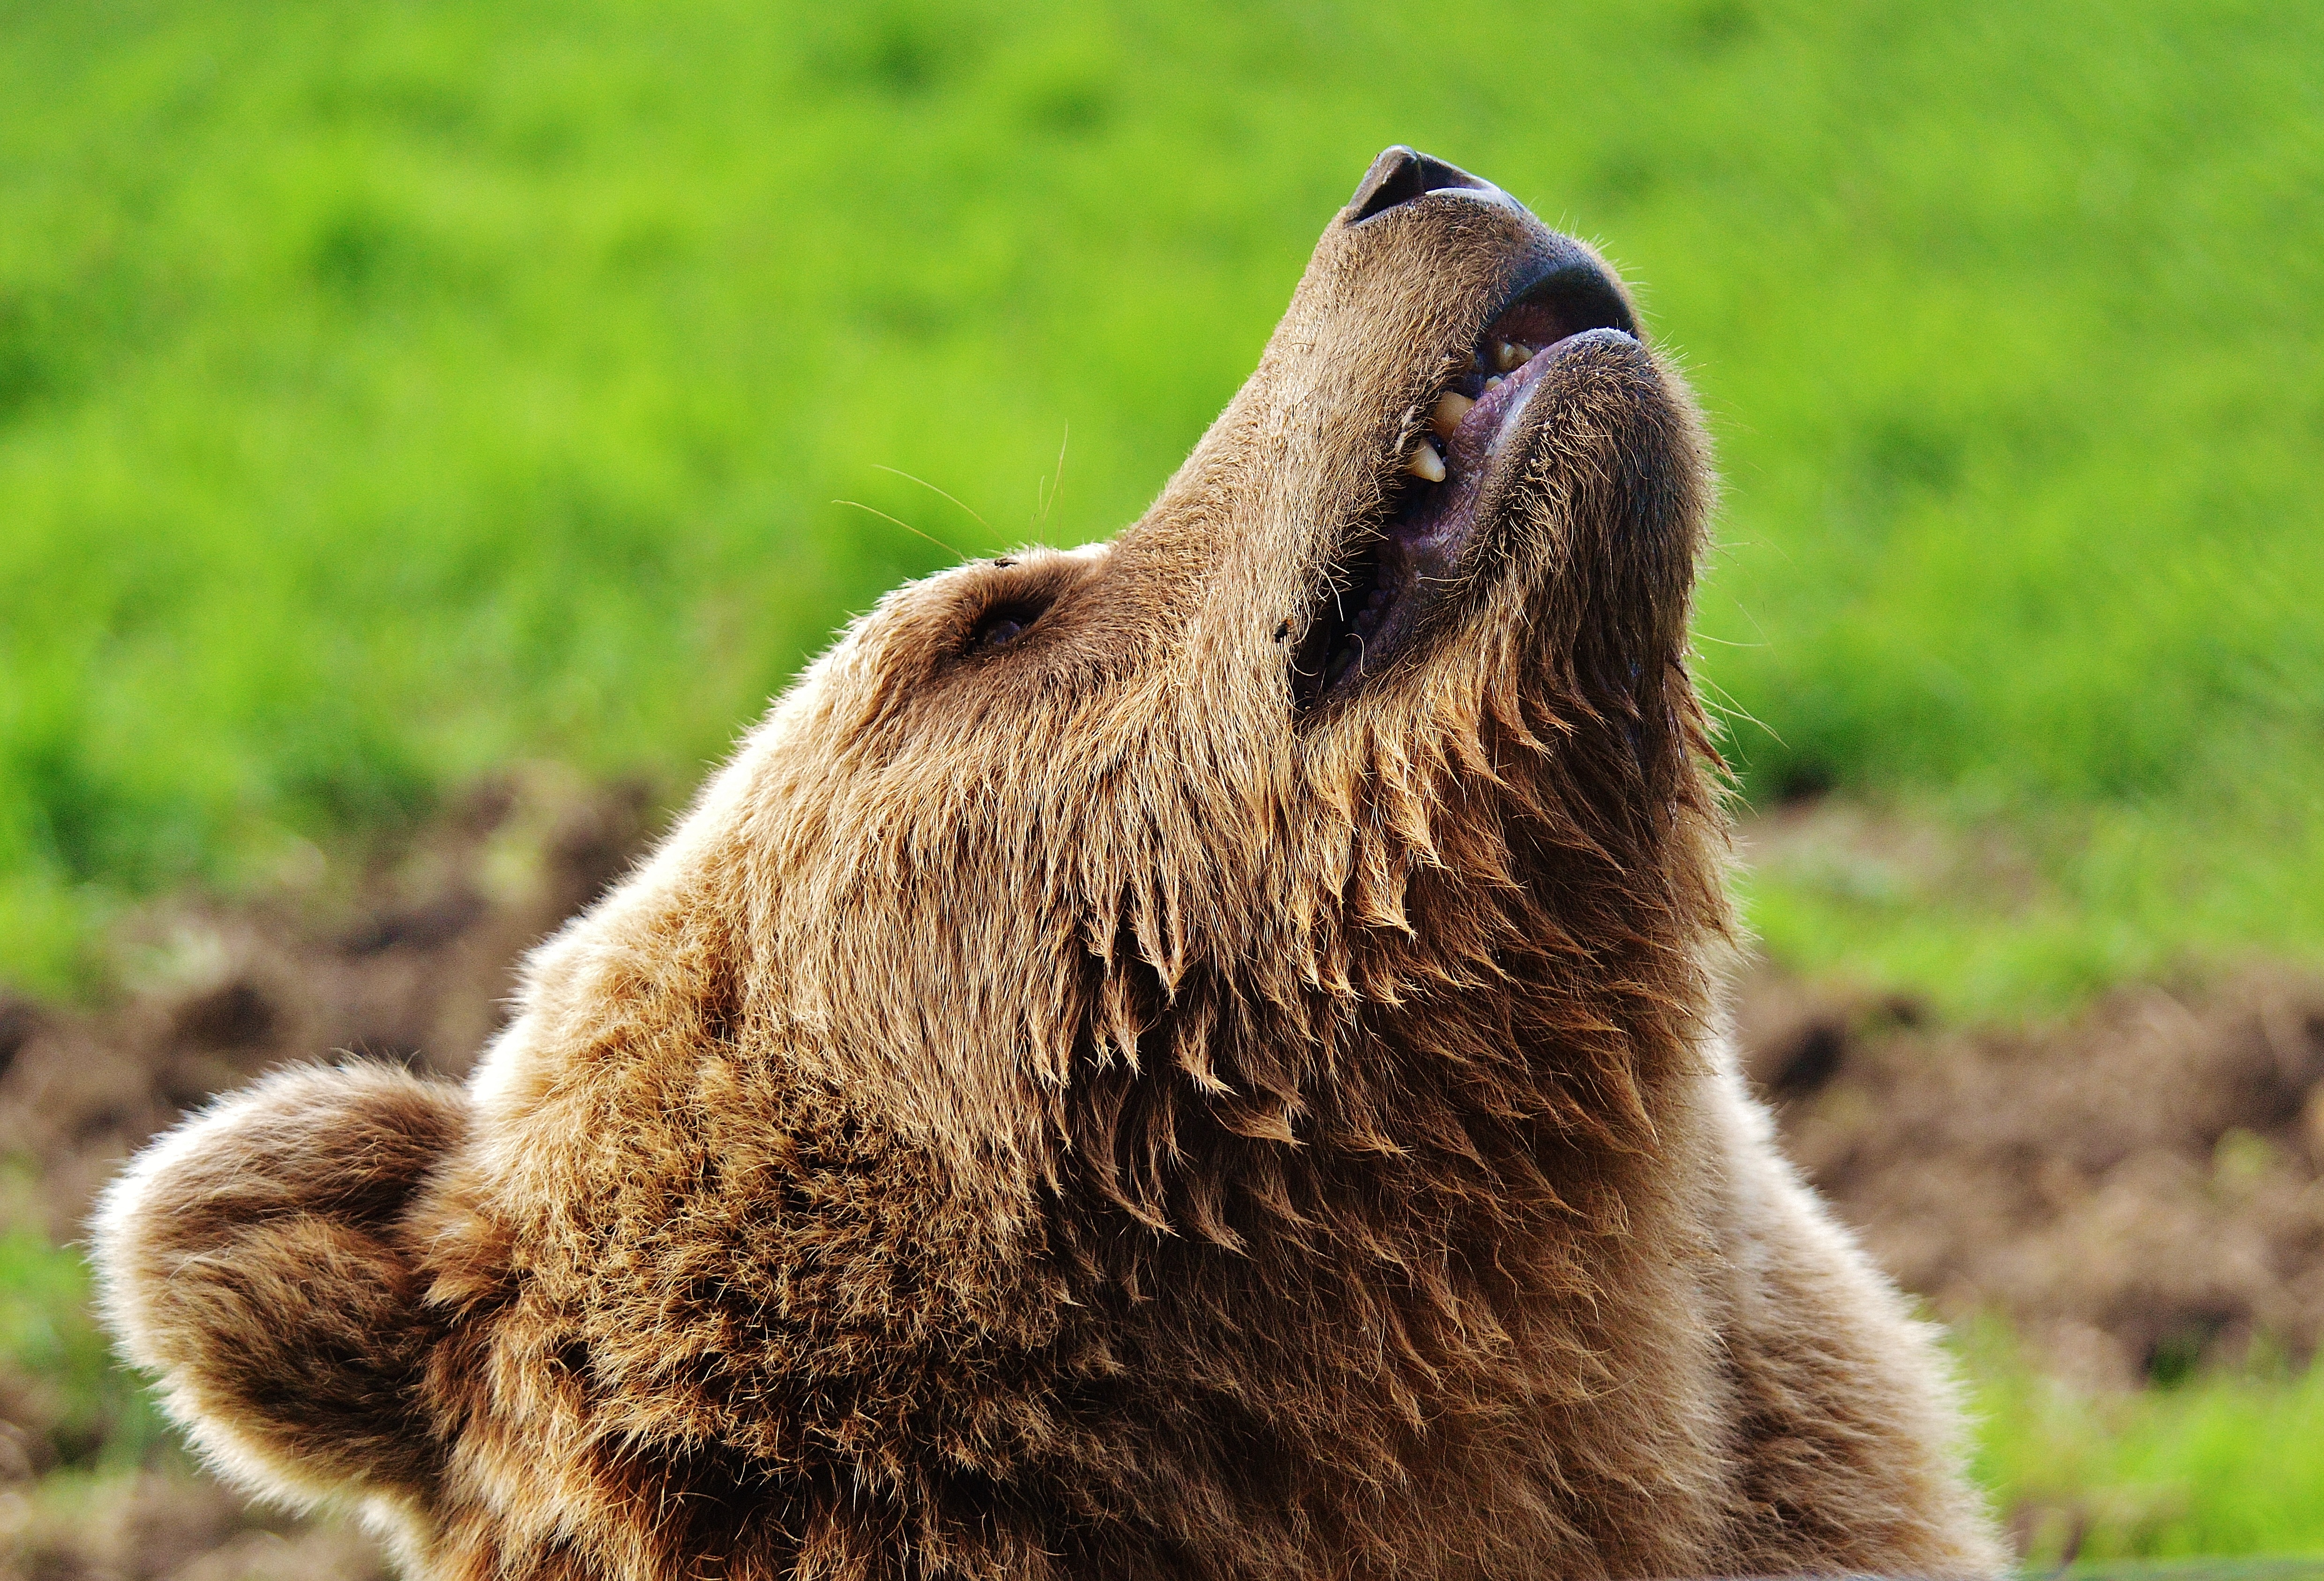
nature, forest, animal, bear, wildlife, fur, mammal, predator, fauna, brown bear, wild animal, nose, whiskers, snout, furry, head, vertebrate, creature, animal world, dangerous, nature park, wildlife park, wildpark poing, grizzly bear, european brown bear, dog breed group